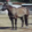
Label: horse